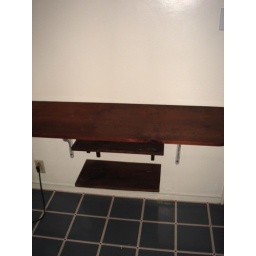
built in table in cottage kitchen